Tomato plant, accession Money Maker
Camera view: horizontal (90 deg, fisheye); turntable rotation: 90 degrees
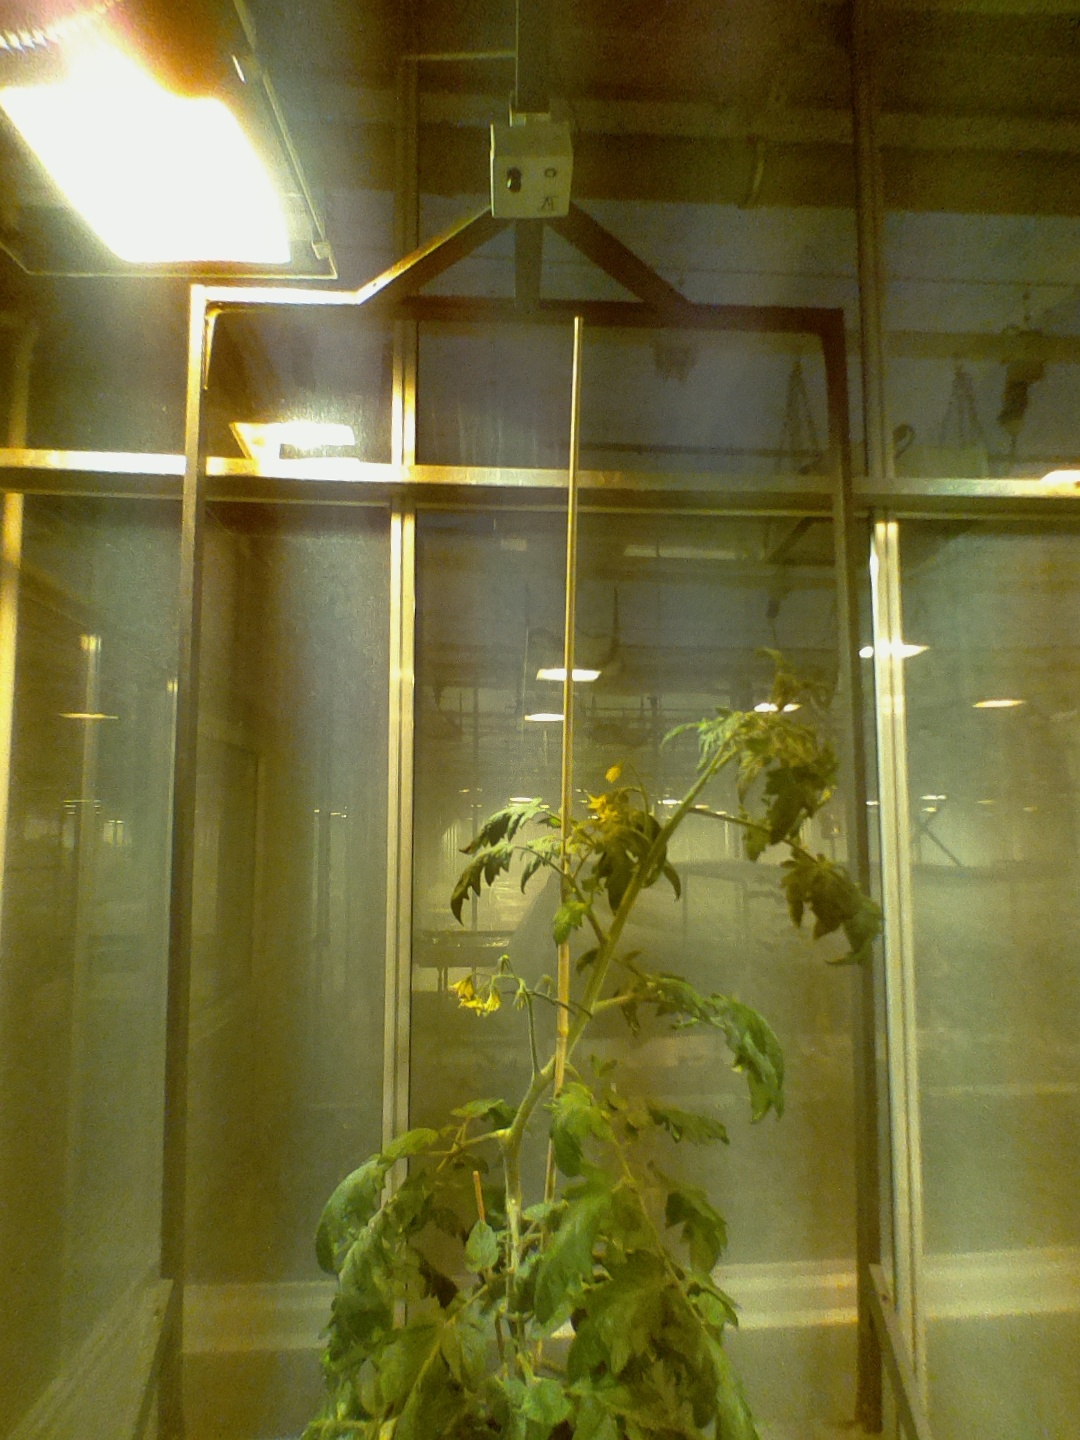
BBCH growth stage 69: End of flowering, 90%-100% of flowers open, more petals falling